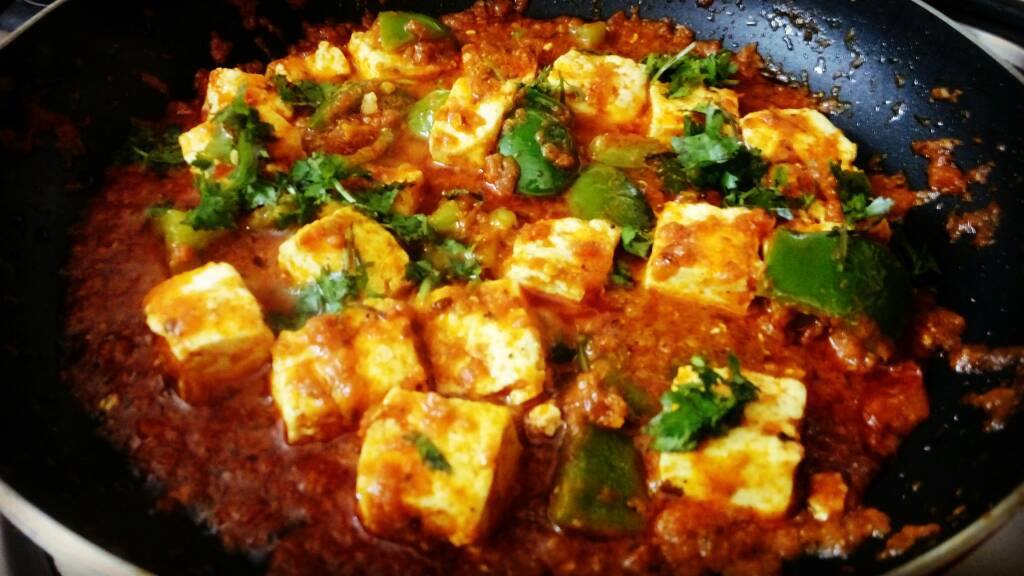
Dish: kadai_paneer